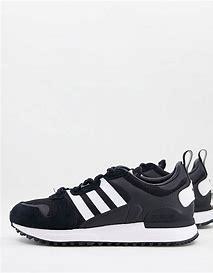
Brand: Adidas
Model: ZX 700 HD